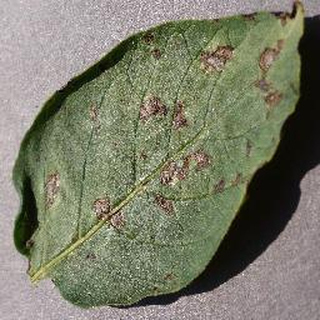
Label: potato_early_blight